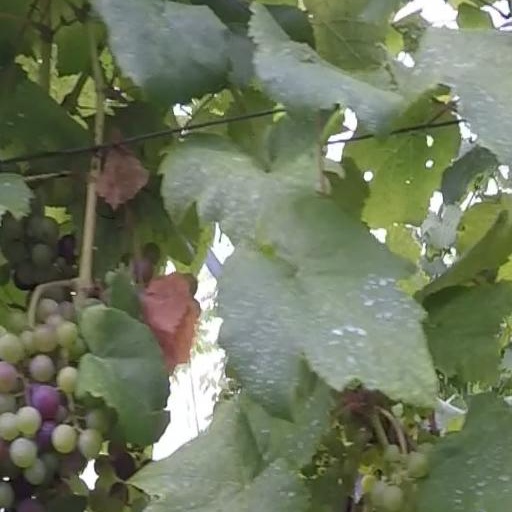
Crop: grape